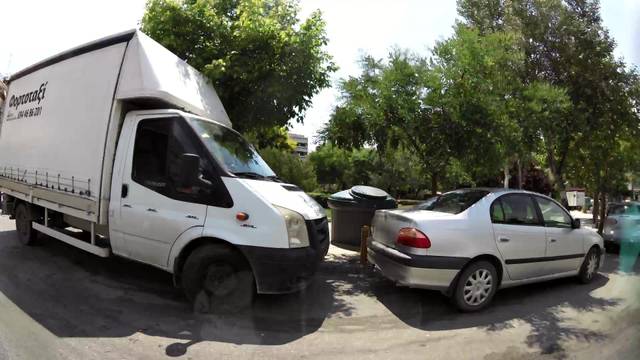
Region: Greece
Coordinates: 40.66, 22.933